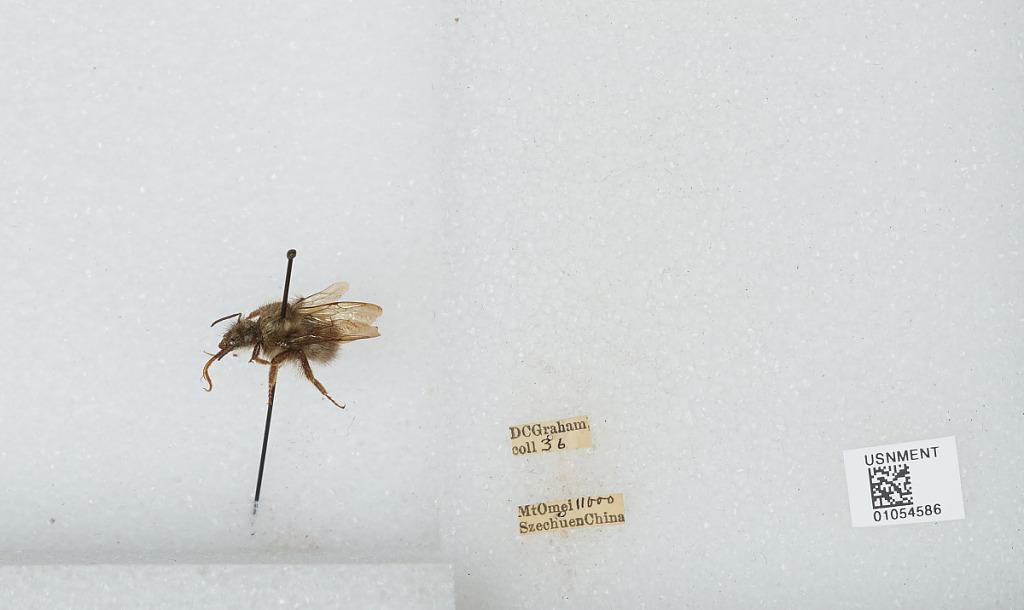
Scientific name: Bombus sp.
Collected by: D. Graham
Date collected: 1936--
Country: China
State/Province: Sichuan
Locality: Mount Emei